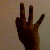
The image shows a hand gesture representing the number 9 in Indian Sign Language.